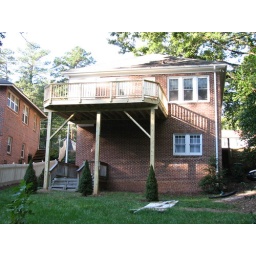
The trees that formerly lined the back wall of the house have found new homes around the periphery of the deck.